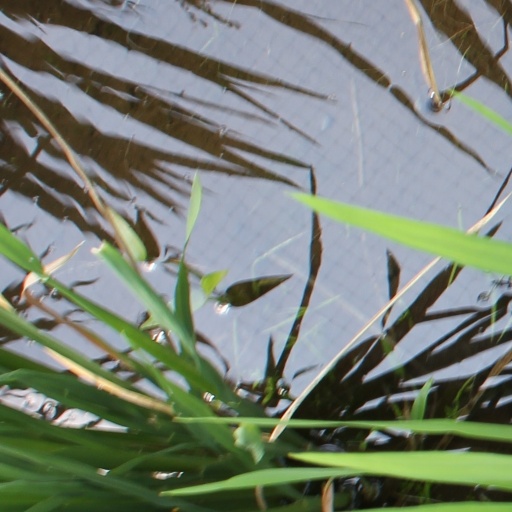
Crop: rice